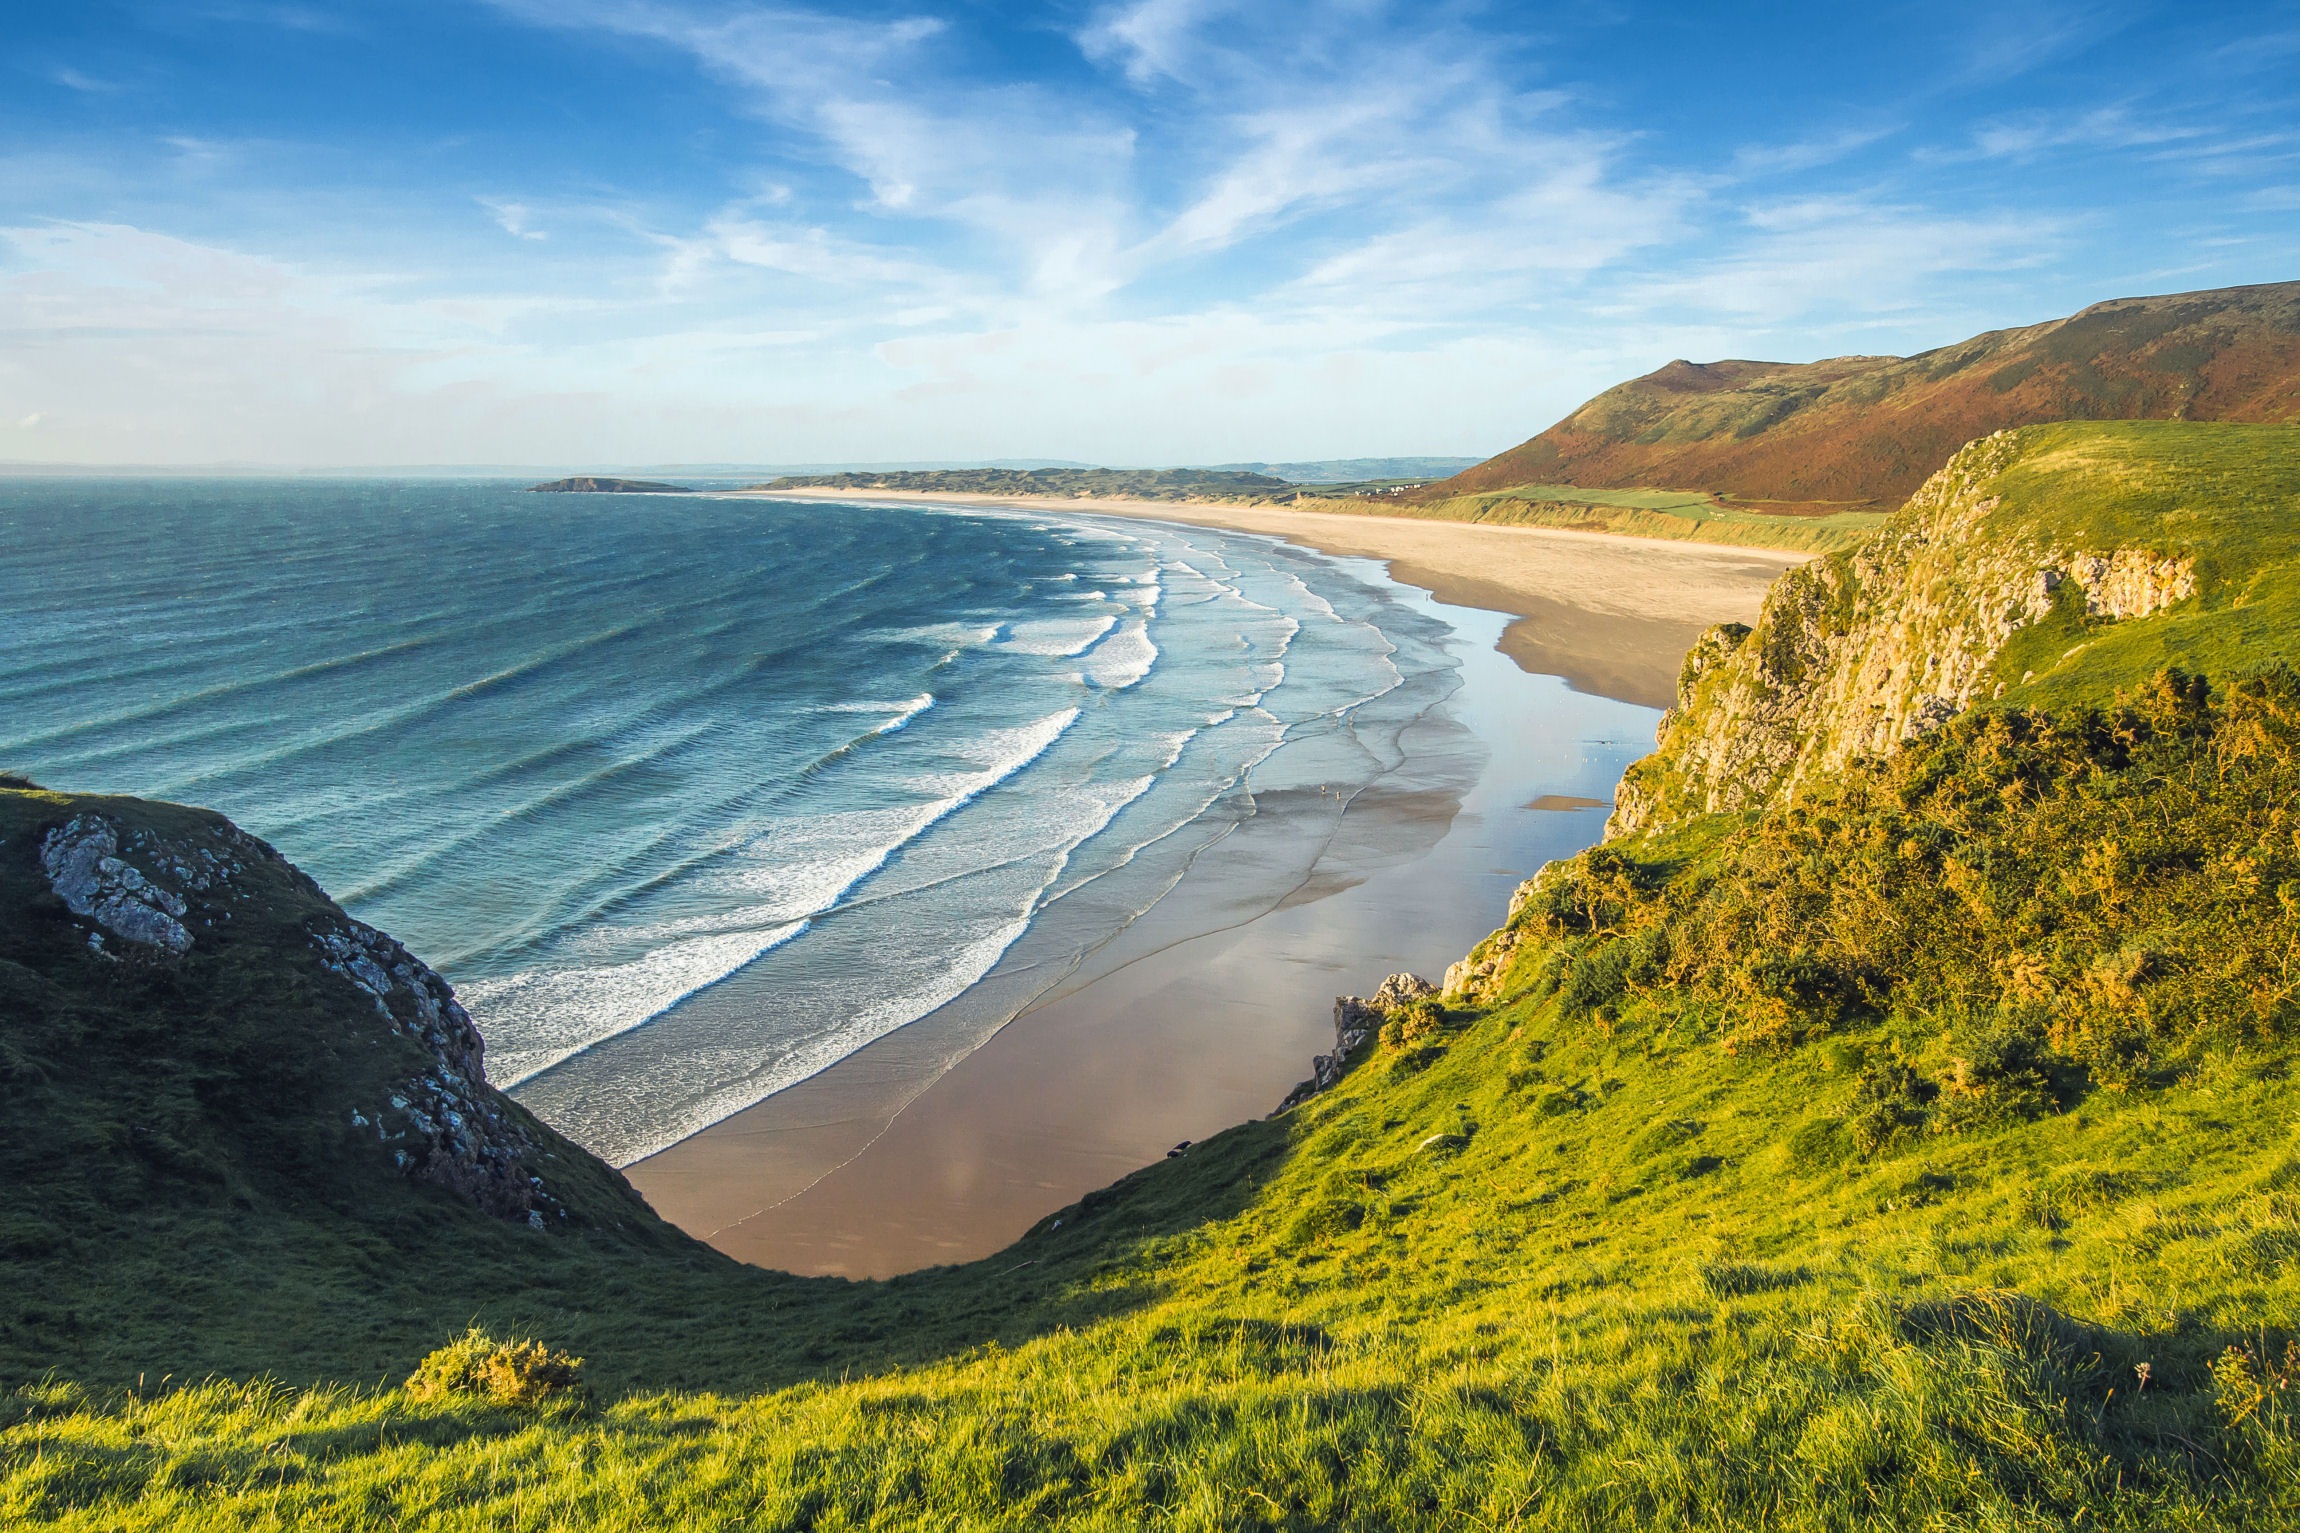
beach, landscape, sea, coast, nature, rock, ocean, horizon, wilderness, mountain, cloud, hill, shore, lake, mountain range, cliff, cove, bay, reservoir, terrain, body of water, england, wales, plateau, loch, cape, landform, geographical feature